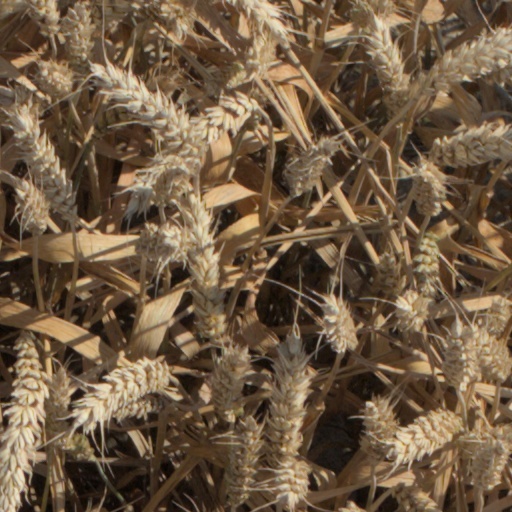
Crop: wheat